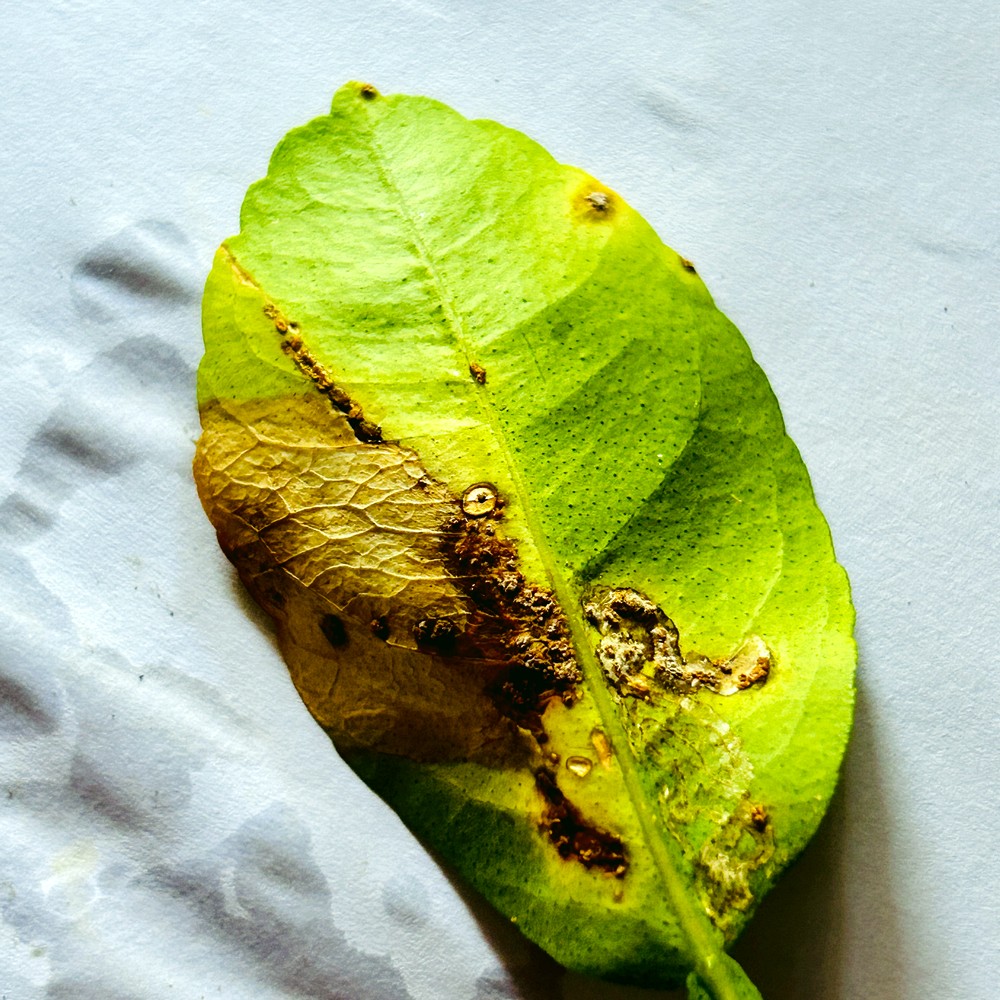
Label: Citrus Canker